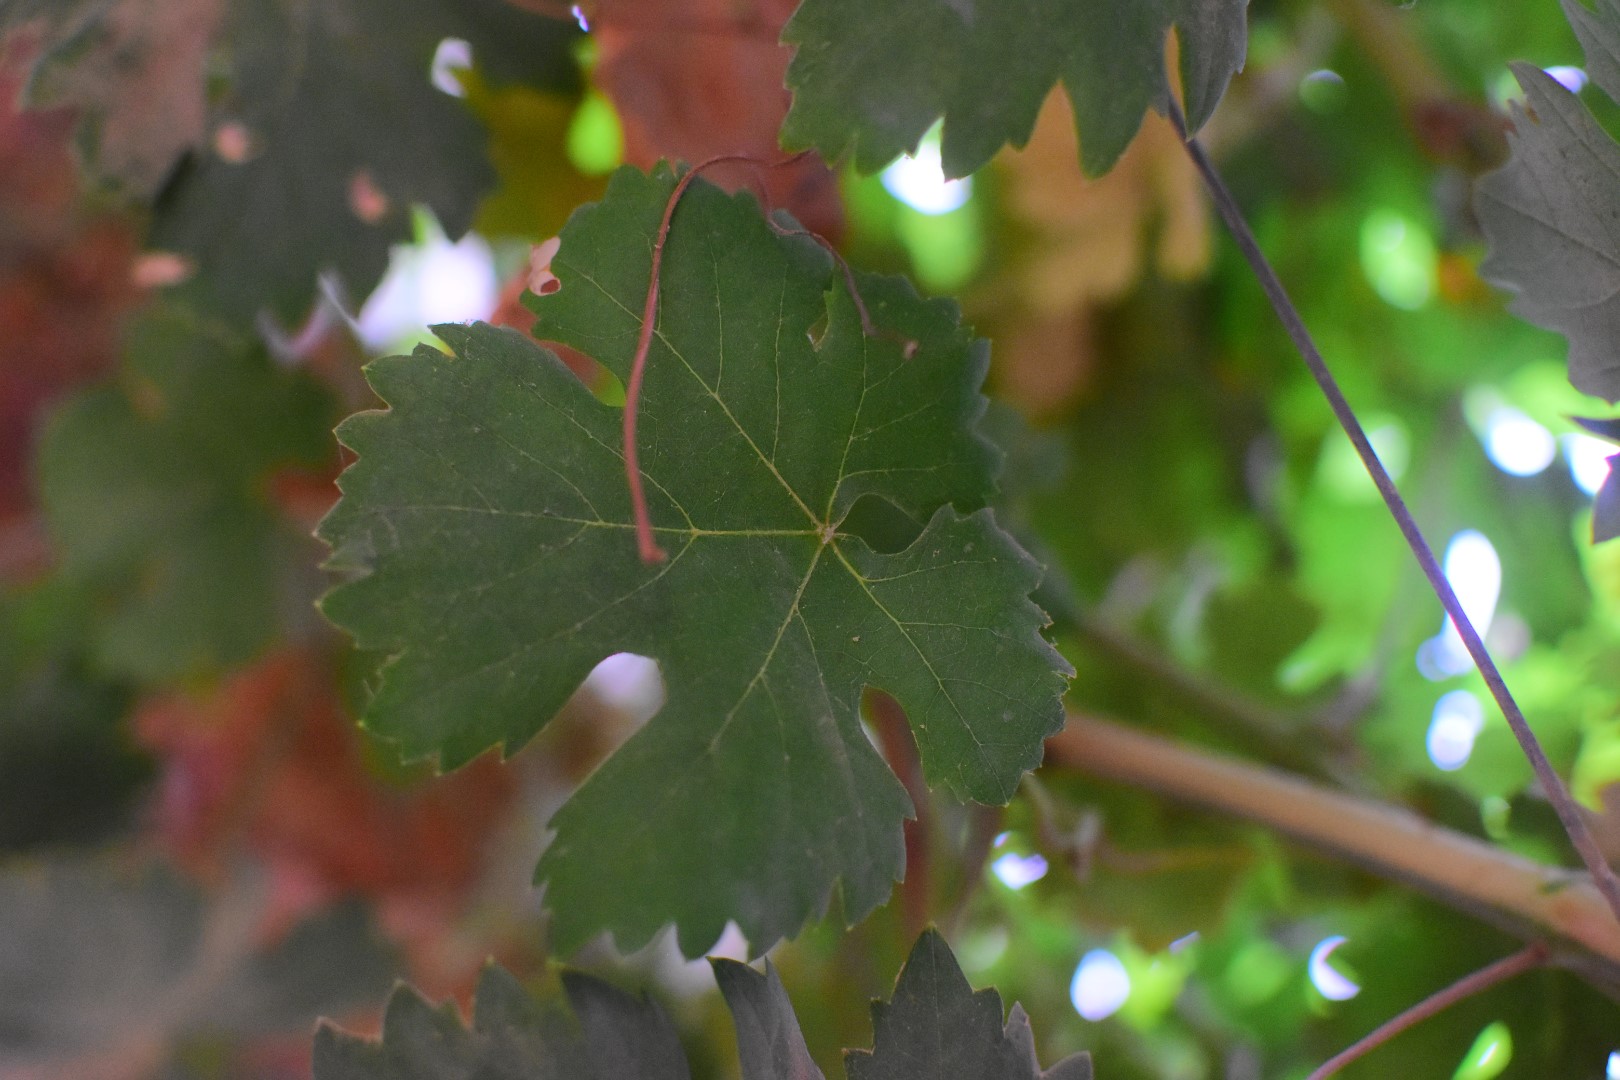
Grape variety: Aswud Balad